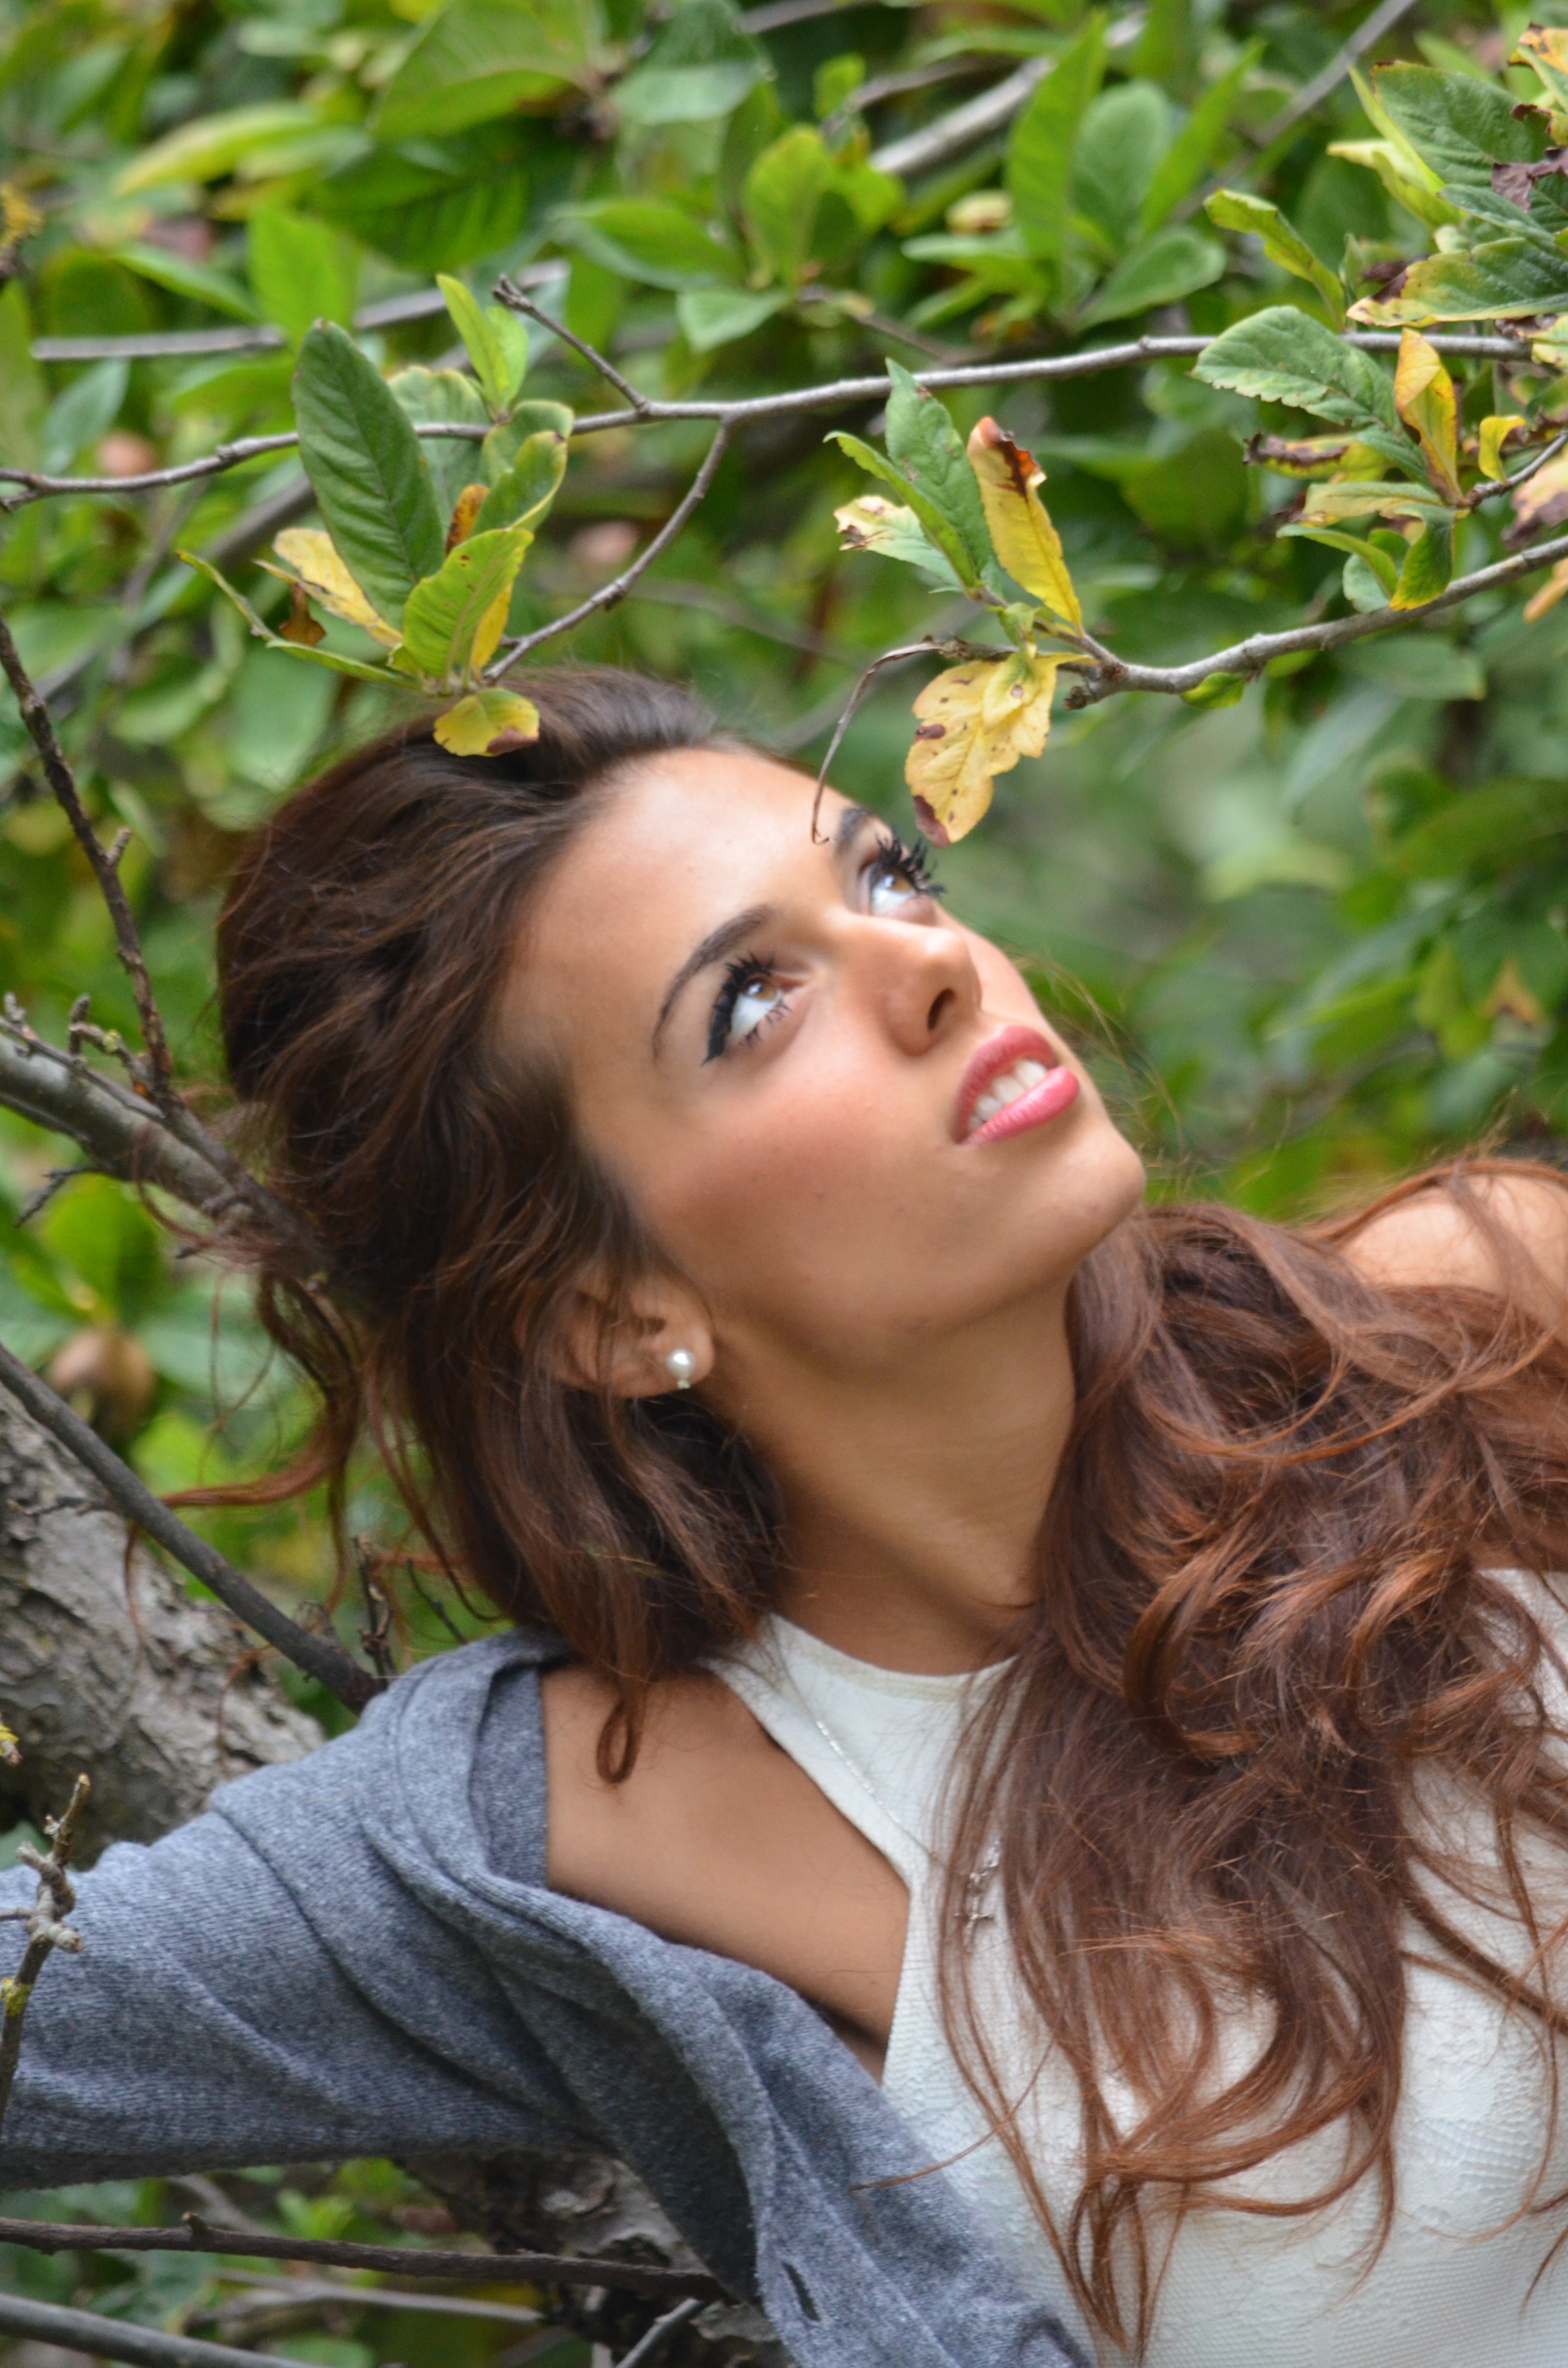
tree, nature, forest, person, plant, girl, woman, hair, photography, sunlight, flower, portrait, model, young, spring, autumn, lady, season, hairstyle, smile, long hair, eyes, eye, skin, beauty, mock up, abdomen, photo shoot, brown hair, portrait photography